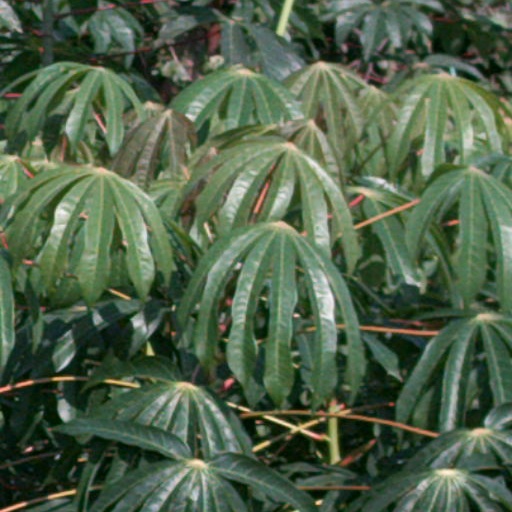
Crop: cassava